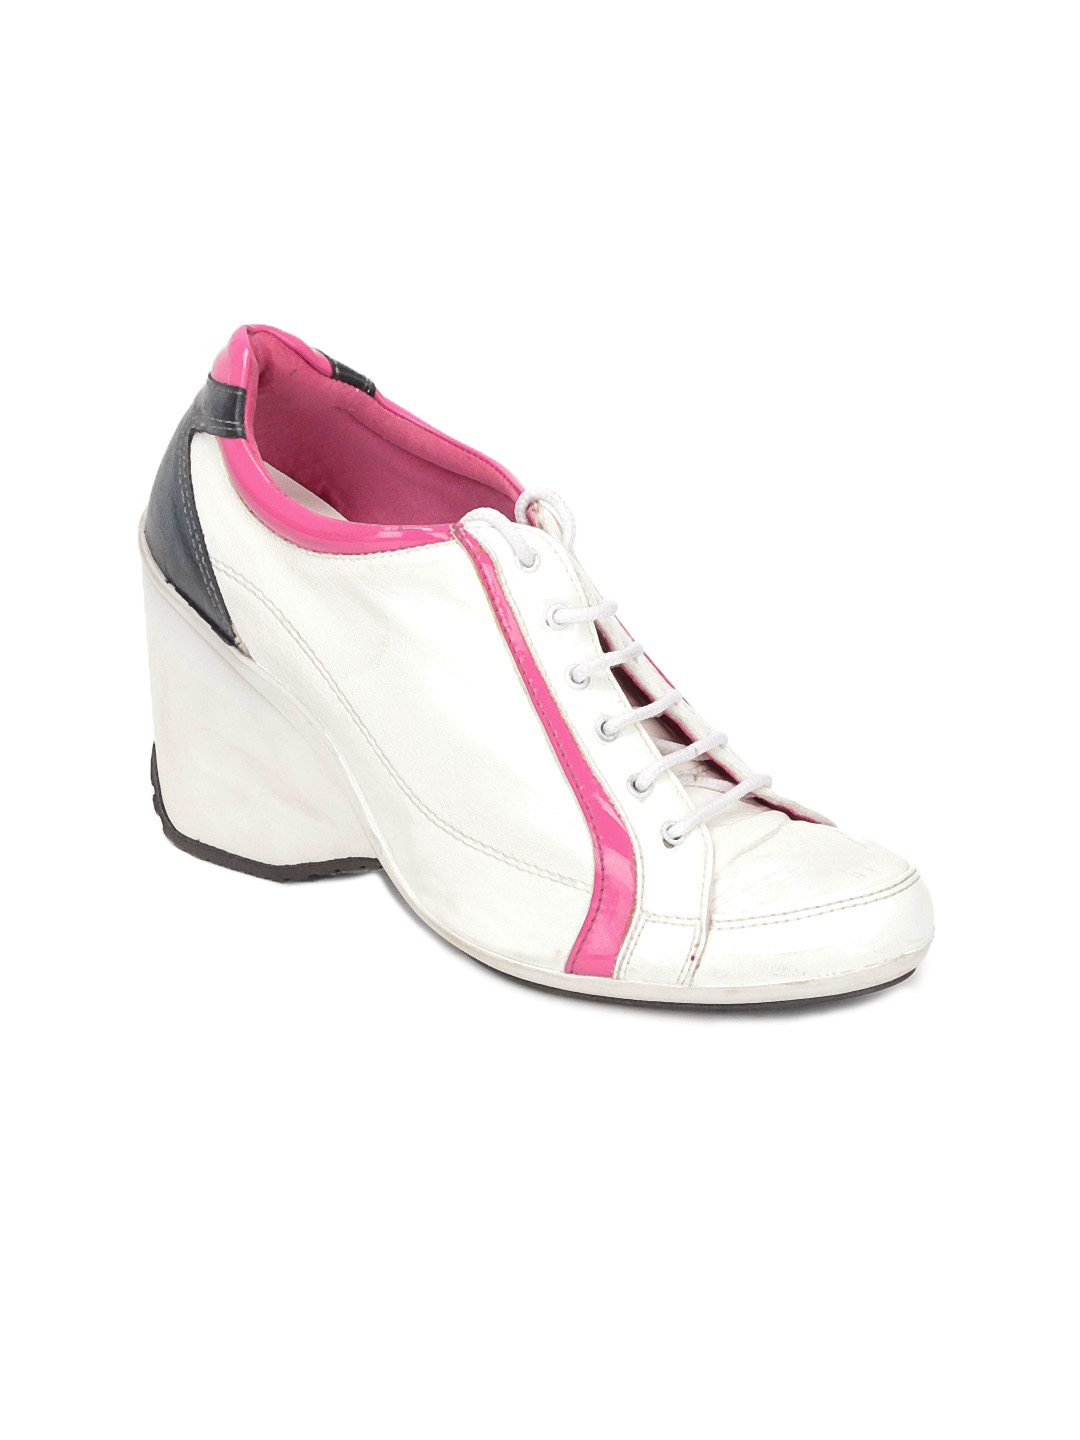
Catwalk Women White Heeled Shoes
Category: Footwear / Shoes / Heels
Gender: Women
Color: White
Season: Winter 2012
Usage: Casual